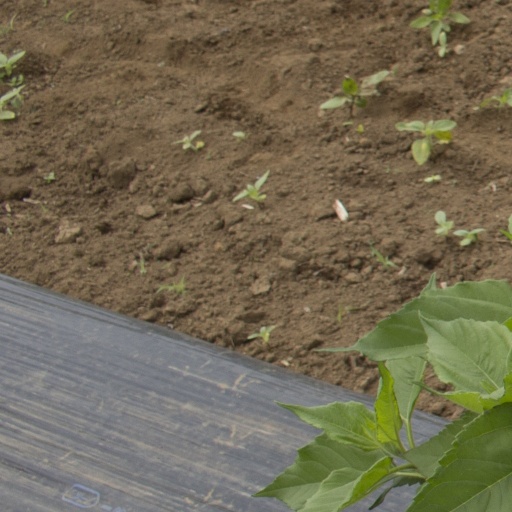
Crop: Jerusalem artichoke